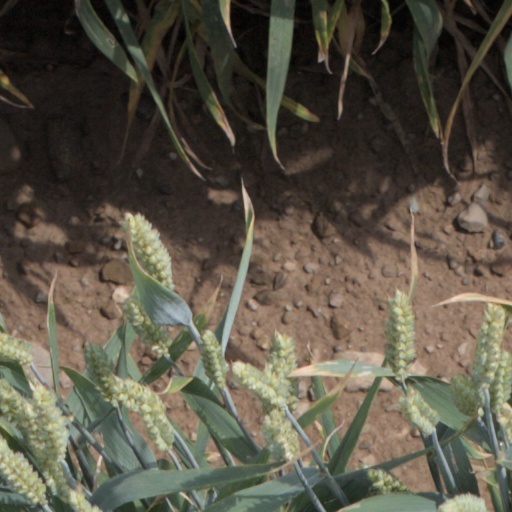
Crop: wheat